Siege of Eastern Ghouta

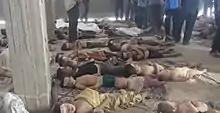
Corpses of the victims of the 2013 chemical attack

The Syrian government also used chemical weapons against the armed groups in Eastern Ghouta in July 2017, specifically in Ein Tarma (1 July), Zamalka (2 July) and Jobar (6 July), and on Harasta on 18 November 2017. The agents included chlorine gas and organophosphorous pesticide. The Syrian government also used internationally banned incendiary weapons. In one such incident reported on 16 March 2018, at 11:48am, these weapons were dropped on Kafr Batna, killing at least 61 and wounding over 200 people.